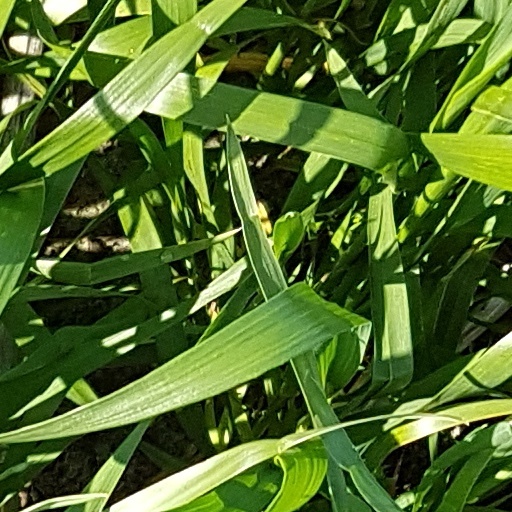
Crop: wheat